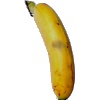
Label: banana_lady_finger